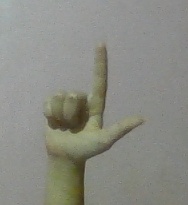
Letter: laam